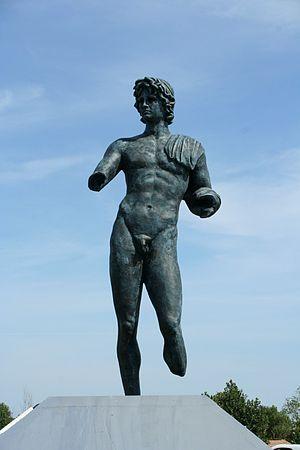
Statue de l'éphèbe (reproduction au rond-point de l'éphèbe) à Agde (Hérault - France)